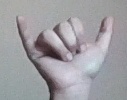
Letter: ya